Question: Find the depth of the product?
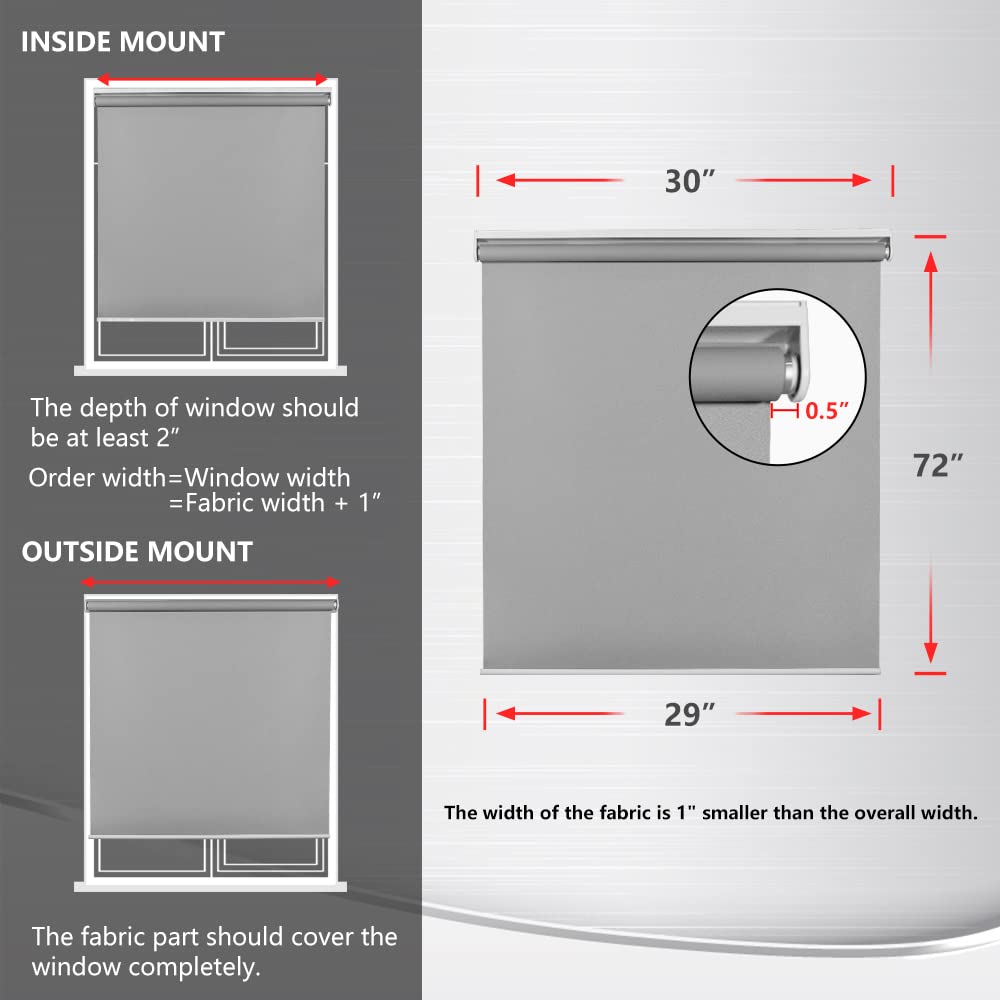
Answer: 72.0 inch